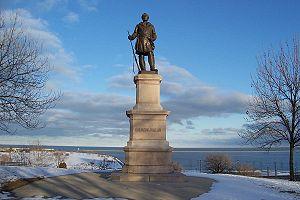
Juneau Park est un parc de Milwaukee dans le Wisconsin aux États-Unis. Il surplombe le lac Michigan et est célèbre pour sa proximité du centre-ville de Milwaukee, comme chemin de promenade au bord du lac et comme point de vue pour les feux d'artifice.
Salomon Laurent Juneau est un homme politique américain né à Repentigny au Québec.